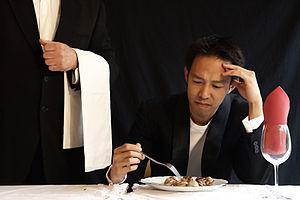
Portrait